Dak Prescott

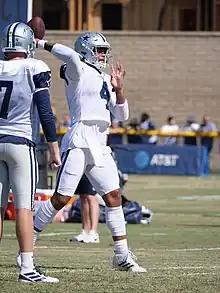
Prescott in 2019

The Dallas Cowboys entered the 2016 NFL draft with a plan to acquire a young quarterback to develop behind Tony Romo. After failing to trade up to select Paxton Lynch and Connor Cook, they selected Prescott in the fourth round (135th overall). He was the first quarterback selected by the Cowboys since the 2009 NFL draft. He was signed to a four-year deal.